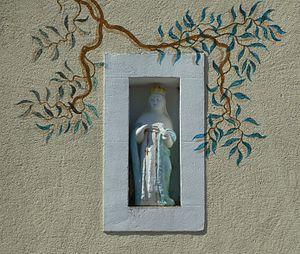
Statue de Sainte Montaine du village de Sainte-Montaine département du Cher.- Région Centre-Val_de_Loire France
Sainte Montaine est, selon certaines traditions, une fille de Pépin le Bref, selon d'autres, une fille de ferme. En allant chercher de l'eau à la fontaine, elle fit tomber sa cruche qui se cassa ; sa maîtresse l'obligea à aller chercher l'eau avec des paniers. Montaine réussit à rapporter de l'eau de cette manière et la fontaine fut considérée comme miraculeuse. Elle est la sainte patronne de la Sologne.